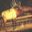
Label: deer